Prisoners in Petticoats

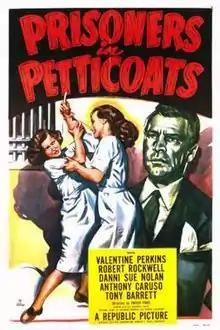
Theatrical release poster

Prisoners in Petticoats is a 1950 American crime film directed by Philip Ford and written by Bradbury Foote. The film stars Valentine Perkins, Robert Rockwell, Danni Sue Nolan, Anthony Caruso, Tony Barrett, and David Wolfe. The film was released on September 18, 1950, by Republic Pictures.